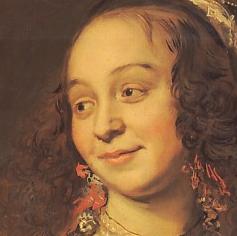
Age: 68